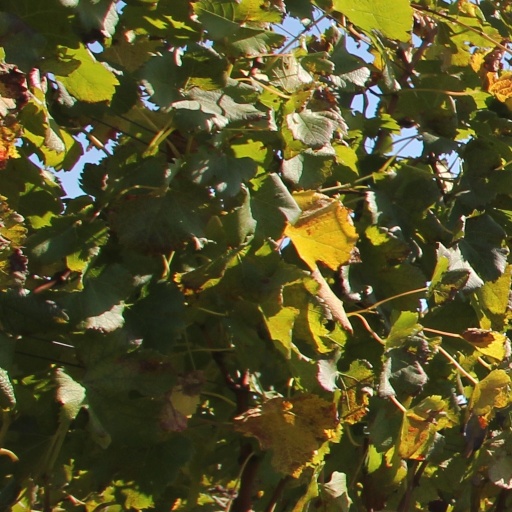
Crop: grape